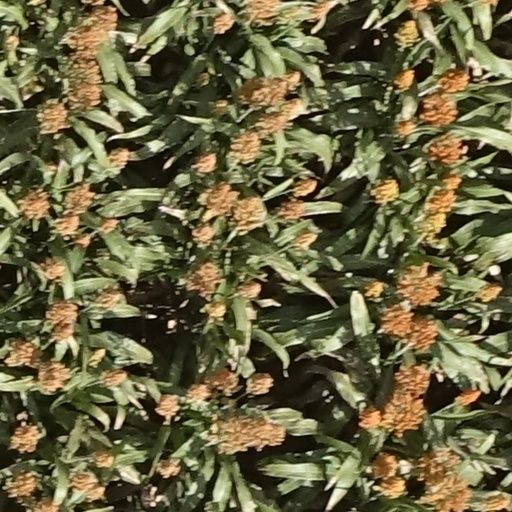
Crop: sorghum